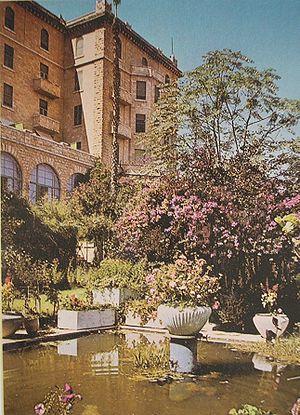
L'hôtel King David de Jérusalem est construit en grès rose des carrières de Hébron et est considéré comme un des meilleurs hôtels d'Israël. Ouvert en 1931, il a été gravement endommagé en 1946 par un attentat meurtrier de l'Irgoun. Reconstruit et rénové, il fait partie des hôtels de luxe d'Israël.